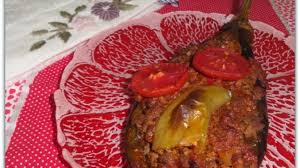
Yemek: karniyarik